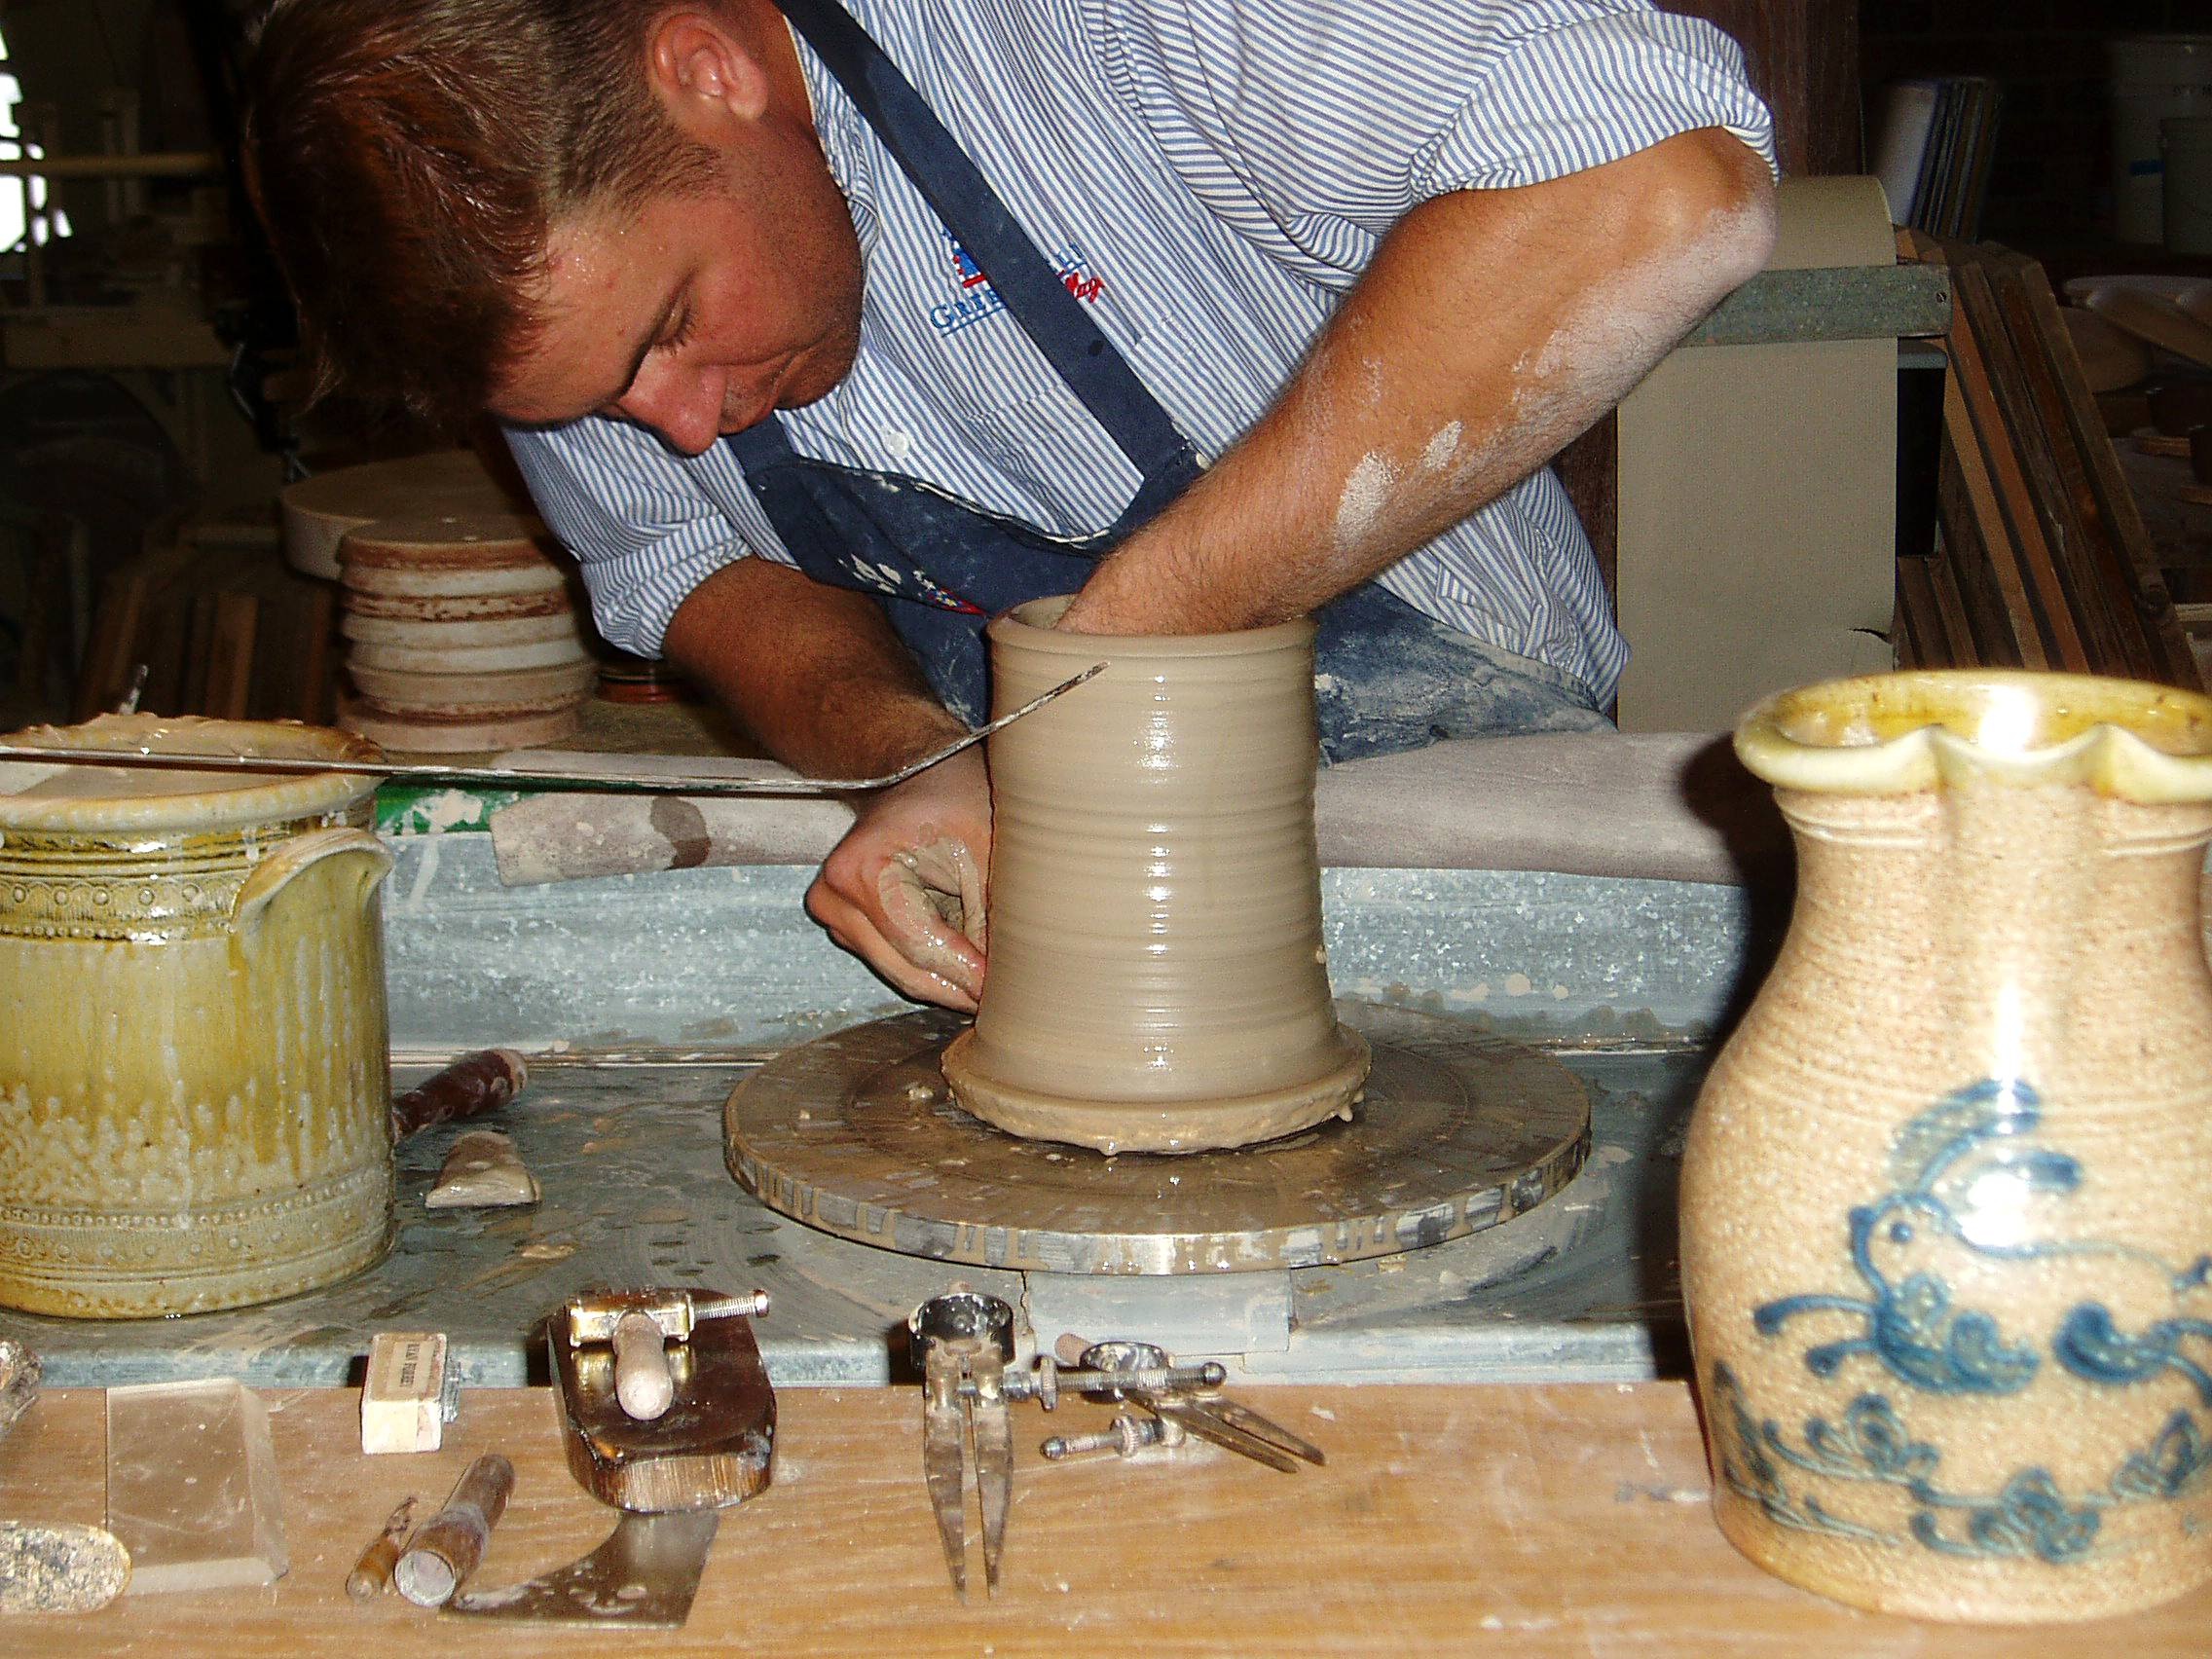
wood, wheel, artist, craft, pottery, skill, art, handmade, craftsman, clay, potter, carving, artisan, potter's wheel